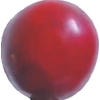
Label: cherry_wax_red